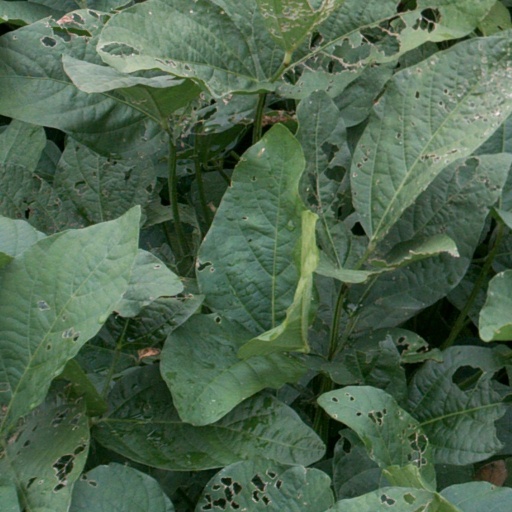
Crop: soybean